Felix Maria Diogg

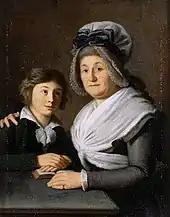
Regula Lavater-Usteri and her son Diethelm, 1792, Landesmuseum Zürich

Felix Christoph Fuchs Cajetan, painter and writer in residence of Rapperswil, prompted Diogg to come to Rapperswil where Diogg was introduced to the influential families. In 1790/91 Diogg painted a series of portraits of the Families Curti, Fuchs, Rickenmann and Helbling, and Diogg received more numerous portrait commissions. In 1791 he became a citizen of Rapperswil and married Anna Elsa Franziska (Lisette) Diogg-Curti, the daughter of guild master Karl Ludwig, in July 1792. The couple had four children: Maria Franziska Magdalena Elisabeth Bonaventura (1793–1855) was married to Jost Ribar Rüegg and died without descendants. Felix Columban Diogg (1795–1842) was named after his oncle and became a politician and an officer, and two other children, a boy and a girl, died after birth.